Cariba Heine

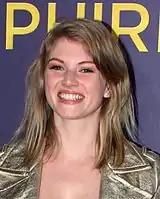
Cariba Heine at The Sapphires movie premiere in 2012

Heine began her acting career in 2006 by being cast on the television series, "", where she played Rikki Chadwick, one of the lead roles. Heine next portrayed Caroline Byrne in the television film "" which was broadcast on Network Ten in Australia on 4 November 2009.